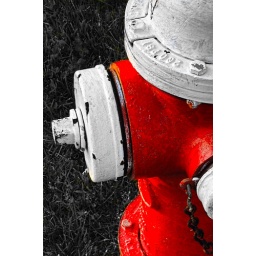
Shot in color, used a layer mask in Photoshop to change the grass to black and white.